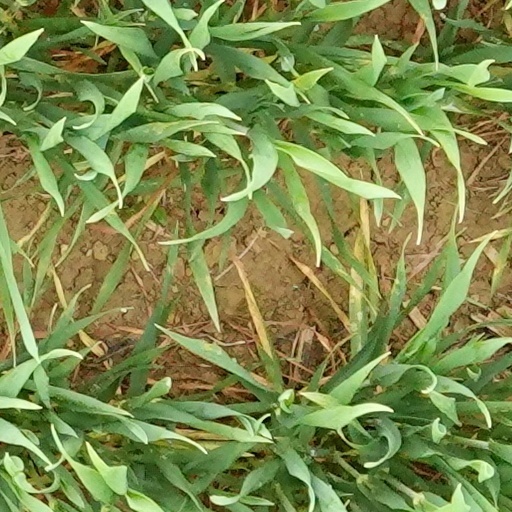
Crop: wheat